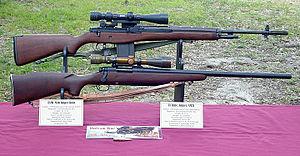
E. Remington and Sons était une entreprise nord-américaine de production industrielle d'armes à feu et de machines à écrire, fondée en 1816 dans l'État de New York par le forgeron Eliphalet Remington II.